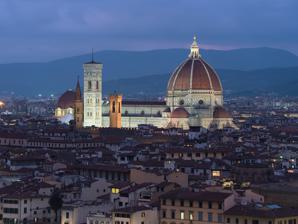
Building: Florence Cathedral
Country: Italy
Year built: 1436
Church in Tuscany, Italy Church in Tuscany, Italy Florence Cathedral Cathedral of Saint Mary of the Flower Cattedrale di Santa Maria del Fiore Duomo di Firenze ( Italian ) Cathedral Sanctae Mariae Floris ( Latin ) Brunelleschi's Dome, the nave, and Giotto's Campanile of the Cattedrale di Santa Maria del Fiore as seen from Michelangelo Hill Florence Cathedral Location in Florence, Italy 43°46′23″N 11°15′25″E / 43.77306°N 11.25694°E / 43.77306; 11.25694 Location Florence , Tuscany Country Italy Denomination Catholic Church Tradition Latin Church Website Duomo Firenze History Status Cathedral , minor basilica Consecrated 1436 Architecture Architect(s) Arnolfo di Cambio Filippo Brunelleschi Emilio De Fabris Architectural type Church Style Gothic , Romanesque , Renaissance Groundbreaking 9 September 1296 Completed 1436 Specifications Length 153 m (502 ft) Width 90 m (300 ft) Nave width 38 m (125 ft) Height 114.5 m (376 ft) Floor area 8,300 m 2 (89,000 sq ft) Materials Marble , brick Administration Archdiocese Archdiocese of Florence Clergy Archbishop Gherardo Gambelli UNESCO World Heritage Site Official name Historic Centre of Florence Type Cultural Criteria i, ii, iii, iv, vi Designated 1982 (6th session ) Reference no. 174 Region Europe and North America Florence Cathedral ( Italian : Duomo di Firenze ), formally the Cathedral of Saint Mary of the Flower (Italian: Cattedrale di Santa Maria del Fiore [katteˈdraːle di ˈsanta maˈriːa del ˈfjoːre] ), is the cathedral of the Catholic Archdiocese of Florence . Commenced in 1296 in the Gothic style to a design of Arnolfo di Cambio and structurally completed by 1436 with the dome engineered by Filippo Brunelleschi ; the basilica 's exterior is faced with polychrome marble panels in various shades of green and pink, bordered by white, and features an elaborate 19th-century Gothic Revival (west) façade by Emilio De Fabris . The cathedral complex, in Piazza del Duomo , includes the Baptistery and Giotto's Campanile . These three buildings are part of the UNESCO World Heritage Site covering the historic centre of Florence and are a major tourist attraction of Tuscany . The basilica is one of world's largest churches and its dome is still the largest masonry dome ever constructed. The cathedral is the mother church of the Archdiocese of Florence , whose archbishop is Gherardo Gambelli . History The Duomo viewed from the heights of Piazzale Michelangelo Santa Maria del Fiore was built on the site of Florence's second cathedral dedicated to Saint Reparata ; the first was the Basilica di San Lorenzo di Firenze , the first building of which was consecrated as a church in 393 by St. Ambrose of Milan . The ancient structure, founded in the early 5th century and having undergone many repairs, was crumbling with age, according to the 14th-century Nuova Cronica of Giovanni Villani , and was no longer large enough to serve the growing population of the city. Other major Tuscan cities had undertaken ambitious reconstructions of their cathedrals during the Late Medieval period, such as Pisa and particularly Siena where the enormous proposed extensions were never completed. The city council approved Arnolfo di Cambio 's design for the new church in 1294. Di Cambio was also architect of the church of Santa Croce and the Palazzo Vecchio . He designed three wide naves ending under the octagonal dome, with the middle nave covering the area of Santa Reparata. The first stone was laid on 9 September 1296, by Cardinal Valeriana, the first papal legate ever sent to Florence. The building of this vast project was to last 140 years; Arnolfo's plan for the eastern end, although maintained in concept, was greatly expanded in size. After Arnolfo died in 1302, work on the cathedral slowed for almost 50 years. When the relics of Saint Zenobius were discovered in 1330 in Santa Reparata, the project gained a new impetus. In 1331, the Arte della Lana , the guild of wool merchants , took over patronage for the construction of the cathedral and in 1334 appointed Giotto to oversee the work. Assisted by Andrea Pisano , Giotto continued di Cambio's design. His major accomplishment was the building of the campanile . When Giotto died on 8 January 1337, Andrea Pisano continued the building until work was halted due to the Black Death in 1348. The Duomo, as if completed, in a fresco by Andrea di Bonaiuto, painted in the 1360s, before the commencement of the dome In 1349, action resumed on the cathedral under a series of architects, starting with Francesco Talenti , who finished the campanile and enlarged the overall project to include the apse and the side chapels. In 1359, Talenti was succeeded by Giovanni di Lapo Ghini (1360–1369) who divided the centre nave in four square bays. Other architects were Alberto Arnoldi , Giovanni d'Ambrogio , Neri di Fioravanti and Andrea Orcagna . By 1375, the old church Santa Reparata was pulled down. The nave was finished by 1380, and only the dome remained incomplete until 1436. On 19 August 1418, the Arte della Lana announced an architectural design competition for erecting Neri's dome. The two main competitors were two master goldsmiths, Lorenzo Ghiberti and Filippo Brunelleschi , the latter of whom was supported by Cosimo de Medici . Ghiberti had been the winner of a competition for a pair of bronze doors for the Baptistery in 1401 and lifelong competition between the two remained sharp. Brunelleschi won and received the commission. Ghiberti, appointed coadjutor, drew a salary equal to Brunelleschi's and, though neither was awarded the announced prize of 200 florins, was promised equal credit, although he spent most of his time on other projects. When Brunelleschi became ill, or feigned illness, the project was briefly in the hands of Ghiberti. But Ghiberti soon had to admit that the whole project was beyond him. In 1423, Brunelleschi was back in charge and took over sole responsibility. Erection of the dome had begun in 1420 and was finished in 1436. The cathedral was consecrated by Pope Eugene IV on 25 March 1436, the first day of the year according to the Florentine calendar. It was the first 'octagonal' dome in history to be built without a temporary wooden supporting frame. During the consecration in 1436, Guillaume Dufay 's motet Nuper rosarum flores was performed. The decoration of the exterior of the cathedral, begun in the 14th century, was left unfinished after the initial works done by Arnolfo di Cambio, which led Lorenzo de' Medici to initiate a design competition for the façade between 1490 and 1491. The competition went ultimately nowhere, and the façade was not completed until 1887, when the polychrome marble façade was completed with the design of Emilio De Fabris.  The floor of the church was relaid in marble tiles in the 16th century. The exterior walls are faced in alternate vertical and horizontal bands of polychrome marble from Carrara (white), Prato (green), Siena (red), Lavenza and a few other places. These marble bands had to repeat the already existing bands on the walls of the earlier adjacent baptistery the Battistero di San Giovanni and Giotto's Bell Tower . There are two side doors: the Doors of the Canonici (south side) and the Door of the Mandorla (north side) with sculptures by Nanni di Banco , Donatello , and Jacopo della Quercia . The six side windows, notable for their delicate tracery and ornaments, are separated by pilasters. Only the four windows closest to the transept admit light; the other two are merely ornamental. The clerestory windows are round, a common feature in Italian Gothic. Exterior Plan and structure Plan of the church with various extension phases The cathedral of Florence is built as a basilica, having a wide central nave of four square bays, with an aisle on either side. The chancel and transepts are of identical polygonal plan, separated by two smaller polygonal chapels. The whole plan forms a Latin cross. The nave and aisles are separated by wide pointed Gothic arches resting on composite piers. The dimensions of the building are enormous: building area 8,300 m 2 (89,340 sq ft), length 153 m (502 ft), width 38 m (125 ft), width at the crossing 90 m (300 ft). The height of the arches in the aisles is 23 m (75 ft). The height of the dome is 114.5 m (375.7 ft). It has the fifth tallest dome in the world . Planned sculpture for the exterior The Overseers of the Office of Works of Florence Cathedral the Arte della Lana , had plans to commission a series of twelve large Old Testament sculptures for the buttresses of the cathedral. Donatello , then in his early twenties, was commissioned to carve a statue of David in 1408, to top one of the buttresses of Florence Cathedral, though it was never placed there. Nanni di Banco was commissioned to carve a marble statue of Isaiah , at the same scale, in the same year. One of the statues was lifted into place in 1409, but was found to be too small to be easily visible from the ground and was taken down; both statues then languished in the workshop of the opera for several years. In 1410 Donatello made the first of the statues, a figure of Joshua in terracotta . In 1409–1411 Donatello made a statue of Saint John the Evangelist which until 1588 was in a niche of the old cathedral façade. Between 1415 and 1426, Donatello created five statues for the campanile of Santa Maria del Fiore in Florence, also known as the Duomo . These works are the Beardless Prophet ; Bearded Prophet (both from 1415); the Sacrifice of Isaac (1421); Habbakuk (1423–25); and Jeremiah (1423–26); which follow the classical models for orators and are characterized by strong portrait details.  A figure of Hercules , also in terracotta, was commissioned from the Florentine sculptor Agostino di Duccio in 1463 and was made perhaps under Donatello's direction. A statue of David by Michelangelo was completed 1501–1504 although it could not be placed on the buttress because of its six-ton weight. In 2010 a fiberglass replica of "David" was placed for one day on the Florence cathedral. Donatello first version of David (1408–09). Museo Nazionale del Bargello , Florence . Height 191 cm. Possible Statue of "Isaiah" by Nanni di Banco Donatello's colossal seated figure of Saint John the Evangelist ; 1409–11 A fiberglass replica of Michaelangelo's David statue [seen from the north]. This was the original placement planned for the statue. Dome After a hundred years of construction and by the beginning of the 15th century, the structure was still missing its dome . The basic features of the dome had been designed by Arnolfo di Cambio in 1296. His brick model, 4.6 m (15.1 ft) high, 9.2 m (30.2 ft) long, was standing in a side aisle of the unfinished building, and had long been sacrosanct. It called for an octagonal dome higher and wider than any that had ever been built, with no external buttresses to keep it from spreading and falling under its own weight. The commitment to reject traditional Gothic buttresses had been made when Neri di Fioravanti's model was chosen over a competing one by Giovanni di Lapo Ghini . That architectural choice, in 1367, was one of the first events of the Italian Renaissance , marking a break with the Medieval Gothic style and a return to the classic Mediterranean dome. Italian architects regarded Gothic flying buttresses as ugly makeshifts. Furthermore, the use of buttresses was forbidden in Florence, as the style was favored by central Italy's traditional enemies to the north. Neri's model depicted a massive inner dome, open at the top to admit light, like Rome's Pantheon , partly supported by the inner dome, but enclosed in a thinner outer shell, to keep out the weather. It was to stand on an unbuttressed octagonal drum . Neri's dome would need an internal defense against spreading (hoop stress), but none had yet been designed. The building of such a masonry dome posed many technical problems. Brunelleschi looked to the great dome of the Pantheon in Rome for solutions. The dome of the Pantheon is a single shell of concrete, the formula for which had long since been forgotten. The Pantheon had employed structural centring to support the concrete dome while it cured. This could not be the solution in the case of a dome this size and would put the church out of use. For the height and breadth of the dome designed by Neri, starting 52 m (171 ft) above the floor and spanning 44 m (144 ft), there was not enough timber in Tuscany to build the scaffolding and forms. Brunelleschi chose to follow such design and employed a double shell, made of sandstone and marble. Brunelleschi would have to build the dome out of brick, due to its light weight compared to stone and being easier to form, and with nothing under it during construction. To illustrate his proposed structural plan, he constructed a wooden and brick model with the help of Donatello and Nanni di Banco, a model which is still displayed in the Museo dell'Opera del Duomo . The model served as a guide for the craftsmen, but was intentionally incomplete, so as to ensure Brunelleschi's control over the construction. Interior of the dome Brunelleschi's solutions were ingenious. The spreading problem was solved by a set of four internal horizontal stone and iron chains, serving as barrel hoops, embedded within the inner dome: one at the top, one at the bottom, with the remaining two evenly spaced between them. A fifth chain, made of wood, was placed between the first and second of the stone chains. Since the dome was octagonal rather than round, a simple chain, squeezing the dome like a barrel hoop, would have put all its pressure on the eight corners of the dome. The chains needed to be rigid octagons, stiff enough to hold their shape, so as not to deform the dome as they held it together. Each of Brunelleschi's stone chains was built like an octagonal railroad track with parallel rails and cross ties, all made of sandstone beams 43 cm (17 in) in diameter and no more than 2.3 m (7.5 ft) long. The rails were connected end-to-end with lead-glazed iron splices. The cross ties and rails were notched together and then covered with the bricks and mortar of the inner dome. The cross ties of the bottom chain can be seen protruding from the drum at the base of the dome. The others are hidden. Each stone chain was supposed to be reinforced with a standard iron chain made of interlocking links, but a magnetic survey conducted in the 1970s failed to detect any evidence of iron chains, which if they exist are deeply embedded in the thick masonry walls. Brunelleschi also included vertical "ribs" set on the corners of the octagon, curving towards the center point. The ribs, 4 m (13 ft) deep, are supported by 16 concealed ribs radiating from center. The ribs had slits to take beams that supported platforms, thus allowing the work to progress upward without the need for scaffolding. A circular masonry dome can be built without supports, called centering, because each course of bricks is a horizontal arch that resists compression. In Florence, the octagonal inner dome was thick enough for an imaginary circle to be embedded in it at each level, a feature that would hold the dome up eventually, but could not hold the bricks in place while the mortar was still wet. Brunelleschi used a herringbone brick pattern to transfer the weight of the freshly laid bricks to the nearest vertical ribs of the non-circular dome. Baptistery of St. John next to the cathedral The outer dome was not thick enough to contain embedded horizontal circles, being only 60 cm (2 ft) thick at the base and 30 cm (1 ft) thick at the top. To create such circles, Brunelleschi thickened the outer dome at the inside of its corners at nine different elevations, creating nine masonry rings, which can be observed today from the space between the two domes. To counteract hoop stress, the outer dome relies entirely on its attachment to the inner dome and has no embedded chains. A modern understanding of physical laws and the mathematical tools for calculating stresses were centuries in the future. Brunelleschi, like all cathedral builders, had to rely on intuition and whatever he could learn from the large scale models he built. To lift 37,000 tons of material, including over 4 million bricks, he invented hoisting machines and lewissons for hoisting large stones. These specially designed machines and his structural innovations were Brunelleschi's chief contribution to architecture. Although he was executing an aesthetic plan made half a century earlier, it is his name, rather than Neri's, that is commonly associated with the dome. Brunelleschi's ability to crown the dome with a lantern was questioned and he had to undergo another competition, even though there had been evidence that Brunelleschi had been working on a design for a lantern for the upper part of the dome. The evidence is shown in the curvature, which was made steeper than the original model. He was declared the winner over his competitors Lorenzo Ghiberti and Antonio Ciaccheri. His design (now on display in the Museum Opera del Duomo) was for an octagonal lantern with eight radiating buttresses and eight high arched windows. Construction of the lantern was begun a few months before his death in 1446. Then, for 15 years, little progress was possible, due to alterations by several architects. The lantern was finally completed by Brunelleschi's friend Michelozzo in 1461. The conical roof was crowned with a gilt copper ball and cross, containing holy relics, by Verrocchio in 1469. This brings the total height of the dome and lantern to 114.5 m (376 ft). This copper ball was struck by lightning on 17 July 1600 and fell down. It was replaced by an even larger one two years later. Cupola of the Dome The commission for this gilt copper ball [atop the lantern] went to the sculptor Andrea del Verrocchio, in whose workshop there was at this time a young apprentice named Leonardo da Vinci . Fascinated by Filippo's [Brunelleschi's] machines, which Verrocchio used to hoist the ball, Leonardo made a series of sketches of them and, as a result, is often given credit for their invention. Leonardo might have also participated in the design of the bronze ball, as stated in the G manuscript of Paris "Remember the way we soldered the ball of Santa Maria del Fiore". The decorations of the drum gallery by Baccio d'Agnolo were never finished after being disapproved by no one less than Michelangelo . A huge statue of Brunelleschi now sits outside the Palazzo dei Canonici in the Piazza del Duomo, looking thoughtfully up towards his greatest achievement, the dome that would forever dominate the panorama of Florence. It is still the largest masonry dome in the world. The building of the cathedral had started in 1296 with the design of Arnolfo di Cambio and was completed in 1469 with the placing of Verrochio's copper ball atop the lantern. But the façade was still unfinished and would remain so until the 19th century. Façade Model of the original medieval façade in the museum of the cathedral Modern façade built in the 19th century The original façade, designed by Arnolfo di Cambio and usually attributed to Giotto, was actually begun twenty years after Giotto's death. A mid-15th-century pen-and-ink drawing of this so-called Giotto's façade is visible in the Codex Rustici , and in the drawing of Bernardino Poccetti in 1587, both on display in the Museum of the Opera del Duomo. This façade was the collective work of several artists, among them Andrea Orcagna and Taddeo Gaddi . This original façade was completed in only its lower portion and then left unfinished. It was dismantled in 1587–1588 by the Medici court architect Bernardo Buontalenti , ordered by Grand Duke Francesco I de' Medici , as it appeared totally outmoded in Renaissance times. Some of the original sculptures are on display in the Museum Opera del Duomo, behind the cathedral. Others are now in the Berlin Museum and in the Louvre . The competition for a new façade turned into a huge corruption scandal. The wooden model for the façade of Buontalenti is on display in the Museum Opera del Duomo. A few new designs had been proposed in later years, but the models (of Giovanni Antonio Dosio, Giovanni de' Medici with Alessandro Pieroni and Giambologna) were not accepted. The façade was then left bare until the 19th century. Main portal by Augusto Passaglia Statue of Saint Reparata , to whom the previous cathedral was dedicated, in the main portal In 1864, a competition held to design a new façade was won by Emilio De Fabris (1808–1883) in 1871. Work began in 1876 and was completed in 1887. This neo-gothic façade in white, green and red marble forms a harmonious entity with the cathedral, Giotto's bell tower and the Baptistery. Main portal The three huge bronze doors date from 1899 to 1903. They are adorned with scenes from the life of the Madonna. The mosaics in the lunettes above the doors were designed by Niccolò Barabino . They represent (from left to right): Charity among the founders of Florentine philanthropic institutions ; Christ enthroned with Mary and John the Baptist ; and Florentine artisans, merchants and humanists . The pediment above the central portal contains a half-relief by Tito Sarrocchi of Mary enthroned holding a flowered scepter . Giuseppe Cassioli sculpted the right-hand door. On top of the façade is a series of niches with the twelve Apostles with, in the middle, the Madonna with Child. Between the rose window and the tympanum , there is a gallery with busts of great Florentine artists. Interior Interior of the cathedral Interior Huge clock decorated by Paolo Uccello Dante and the Divine Comedy Trompe-l'œil of Niccolò da Tolentino . The Last Judgement by Vasari and Zuccari (from directly underneath) The Last Judgement by Vasari and Zuccari Detail of The Last Judgement by Vasari and Zuccari Tomb of Antonio d'Orso by Tino da Camaino The Gothic interior is vast and gives an empty impression. The relative bareness of the church corresponds with the austerity of religious life, as preached by Girolamo Savonarola. Many decorations in the church have been lost in the course of time, or have been transferred to the Museum Opera del Duomo, such as the magnificent cantorial pulpits (the singing galleries for the choristers) of Luca della Robbia and Donatello. As this cathedral was built with funds from the public, some important works of art in this church honour illustrious men and military leaders of Florence: Lorenzo Ghiberti had a large artistic impact on the cathedral. Ghiberti worked with Filippo Brunelleschi on the cathedral for eighteen years and had a large number of projects on almost the whole east end. Some of his works were the stained glass designs, the bronze shrine of Saint Zenobius and marble revetments on the outside of the cathedral. Dante Before the City of Florence by Domenico di Michelino (1465). This painting is especially interesting because it shows us, apart from scenes of the Divine Comedy, a view on Florence in 1465, a Florence such as Dante himself could not have seen in his time. Funerary Monument to Sir John Hawkwood by Paolo Uccello (1436). This almost monochrome fresco , transferred to canvas in the 19th century, is painted in terra verde , a color closest to the patina of bronze. Equestrian statue of Niccolò da Tolentino by Andrea del Castagno (1456). This fresco, transferred on canvas in the 19th century, in the same style as the previous one, is painted in a color resembling marble. However, it is more richly decorated and gives more the impression of movement. Both frescoes portray the condottieri as heroic figures riding triumphantly. Both painters had problems when applying in painting the new rules of perspective to foreshortening: they used two unifying points, one for the horse and one for the pedestal, instead a single unifying point. Busts of Giotto (by Benedetto da Maiano), Brunelleschi (by Buggiano – 1447), Marsilio Ficino , and Antonio Squarcialupi (a most famous organist). These busts all date from the 15th and the 16th centuries. Above the main door is the colossal clock face with fresco portraits of four Prophets or Evangelists by Paolo Uccello (1443). This one-handed liturgical clock shows the 24 hours of the hora italica (Italian time), a period of time ending with sunset at 24 hours. This timetable was used until the 18th century. This is one of the few clocks from that time that still exist and are in working order. The church is particularly notable for its 44 stained glass windows, the largest undertaking of this kind in Italy in the 14th and 15th century. The windows in the aisles and in the transept depict saints from the Old and the New Testament, while the circular windows in the drum of the dome or above the entrance depict Christ and Mary. They are the work of the greatest Florentine artists of their times, such as Donatello, Lorenzo Ghiberti, Paolo Uccello and Andrea del Castagno. Christ crowning Mary as Queen , the stained-glass circular window above the clock, with a rich range of coloring, was designed by Gaddo Gaddi in the early 14th century. Donatello designed the stained-glass window ( Coronation of the Virgin ) in the drum of the dome (the only one that can be seen from the nave). The funeral monument of Antonio d'Orso (1323), bishop of Florence, was made by Tino da Camaino , the most important funeral sculptor of his time. The monumental crucifix, behind the Bishop's Chair at the high altar, is by Benedetto da Maiano (1495–1497). The choir enclosure is the work of the famous Bartolommeo Bandinelli . The ten-paneled bronze doors of the sacristy were made by Luca della Robbia, who has also two glazed terracotta works inside the sacristy: Angel with Candlestick and Resurrection of Christ . In the back of the middle of the three apses is the altar of Saint Zanobius , first bishop of Florence. Its silver shrine, a masterpiece of Ghiberti, contains the urn with his relics. The central compartment shows us one of his miracles, the reviving of a dead child. Above this shrine is the painting Last Supper by the lesser-known Giovanni Balducci . There was also a glass-paste mosaic panel The Bust of Saint Zanobius by the 16th-century miniaturist Monte di Giovanni , but it is now on display in the Museum Opera del Duomo. Many decorations date from the 16th-century patronage of the Grand Dukes, such as the pavement in colored marble, attributed to Baccio d'Agnolo and Francesco da Sangallo (1520–26). Some pieces of marble from the façade were used, topside down, in the flooring (as was shown by the restoration of the floor after the 1966 flooding). The ceiling of the dome is decorated with a representation of The Last Judgment . Originally left whitewashed following its completion it was the Grand Duke Cosimo I de' Medici who decided to have the ceiling of the dome painted. This enormous work, 3,600 metres² (38 750 ft²) of painted surface, was started in 1572 by Giorgio Vasari and would not be completed until 1579. The upper portion, near the lantern, representing The 24 Elders of Apocalypse was finished by Vasari before his death in 1574. Federico Zuccari with the assistance of Bartolomeo Carducci , Domenico Passignano and Stefano Pieri finished the other portions: (from top to bottom) Choirs of Angels ; Christ, Mary and Saints ; Virtues, Gifts of the Holy Spirit and Beatitudes ; and at the bottom of the cupola: Capital Sins and Hell . These frescoes are considered Zuccari's greatest work. But the quality of the work is uneven because of the input of different artists and the different techniques. Vasari had used true fresco , while Zuccari had painted in secco . During the restoration work, which ended in 1995, the entire pictorial cycle of The Last Judgment was photographed with specially designed equipment and all the information collected in a catalogue. All the restoration information along with reconstructed images of the frescos were stored and managed in the Thesaurus Florentinus computer system. Astronomical observations Observation of the solstice on 21 June 2012 In 1475 the Italian astronomer Paolo dal Pozzo Toscanelli (who was also a mathematical tutor of Brunelleschi) pierced a hole in the dome at 91.05 metres (298.7 ft) above the pavement to create a meridian line. The height precluded the installation of a complete meridian line on the floor of the cathedral, but allowed a short section of approximately 10 metres (33 ft) to run between the main altar and the north wall of the transept. This allows for observation for around 35 days either side of the summer solstice. Due to settlement in the building and also movements due to the outside temperature changes, the meridian line had limited astronomical value and fell into disuse until it was restored in 1755 by Leonardo Ximenes . The meridian line was covered over by the fabbricieri in 1894 and unveiled again in 1997. A yearly re-enacement of the observation takes place on 21 June each year at 12.00 UT. Crypt Tomb of Filippo Brunelleschi . The cathedral underwent difficult excavations between 1965 and 1974. The archaeological history of this huge area was reconstructed through the work of Franklin Toker : remains of Roman houses, an early Christian pavement, ruins of the former cathedral of Santa Reparata and successive enlargements of this church. Close to the entrance, in the part of the crypt open to the public, is the tomb of Brunelleschi. While its location is prominent, the actual tomb is simple and humble. That the architect was permitted such a prestigious burial place is proof of the high esteem he was held in by the Florentines. Other burials Zenobius of Florence Conrad II of Italy Giovanni Benelli Filippo Brunelleschi Giotto di Bondone Pope Nicholas II Pope Stephen IX John Hawkwood Cracking of the dome Perspective illusion on the floor of the cathedral The unreinforced masonry that Brunelleschi used to construct the dome is weak in tension which leads to cracking when tensile stresses exceed the limited masonry tensile strength. The material is especially susceptible to damage from seismic loading due to its heterogeneity and many surfaces between different materials (stones to mortar connection). Cracking of the dome was observed even before its construction was completed. It is possible that the first cracks were caused by a strong earthquake in 1453. The first written evidence about the presence of cracks appears in a report by Gherardo Silvani report dated 18 September 1639 which refers to "peli" ("hairs"). In 1694 Giambattista Nelli and Vincenzo Viviani surveyed the cracks with Nelli recording that there were two major cracks with a maximum width of 29 mm (1.1 in). They believed that the cracks were caused by the weight of the dome, and the resulting horizontal thrusts on the pillars. A commission, headed by Vincenzo Viviani, carried out investigations in 1695 and came to the conclusion that the cracking was due to the dead weight of the buildings. It was proposed that the dome be strengthened by installing four large iron belts; three on the outside of the dome between the bulging area of the dome and the circular windows, while the fourth would be installed internally in the second walkway between the two shells. This was similar to what had been done on the dome of St. Peter's in Rome. After a long debate, a decision was made to leave the dome as it was. The first most complete survey of the cracks was published in 1757 by the Jesuit Leonardo Ximenes (1716–1786). In his document he described 13 different crack typologies. In 1934, Pier Luigi Nervi, who was head of a special commission established by the Opera del Duomo to study the cracking, observed that the cracks opened and closed with the seasons. In the winter, the dome's stone and bricks would contract causing the cracks to widen, while over the summer the materials would expand and the cracks would close up. While modern buildings by design incorporate expansion joints, the cathedral's dome does not include any and so subsequently developed its own expansion joints in the form of these cracks which allowed the structure to "breathe". To date they have not caused any catastrophic damage to the dome. In 1955 the Opera del Duomo installed 22 mechanical deformometers, which were read four times a year to record the variations in the width of the major cracks in the inner dome. At the same time the dome's internal and external temperatures were also recorded. This remained in service until 2009. In 1975 a commission was appointed by the Italian government to safeguard the dome. In 1978 a government culture agency decided to restore the frescoes. Brunelleschi left forty eight 600 mm (24 in) holes in the base of the dome. They are open on the inside and covered by the outer skin of the dome. It has long been assumed that the holes simply served as mounts for the scaffold used when frescoes were painted on the inside of the dome. While the holes had been able to support the scaffolding used for the creation of the frescos on the interior of the dome they were not strong enough for the network of modern metal scaffolding necessary to provide access for the restoration work undertaken on the frescos between 1979 and 1995. To strengthen the scaffolding, the private company contracted to build scaffolding for the work was allowed in 1982 to fill the holes with concrete so that steel beams could be anchored in them. In 1985 local architect Lando Bartoli noticed that additional cracks were forming around the sealed holes. It was theorized at the time that in summer the four major masses separated by the "A" cracks expanded into the fissures, but now, at the base of the dome, the masses come up against the unyielding concrete that now fills the 48 holes acts as a fulcrum which causes the energy that was once dissipated with the closing of the fissures and into the holes to be transferred into the upper areas of the dome. However analysis by Andrea Chiarugi, Michele Fanelli and Giuseppetti (published in 1983) found that the principal source of the cracks was a dead-weight effect due to the geometry of the dome, its weight (estimated to be 25,000 tons) and the insufficient resistance of the ring beam, while thermal variations, has caused fatigue loading and thus expanding of the structure. This is a well-known collapse mechanism typical of domed structures: a lowering of the top of the structure under its own weight with significant horizontal thrusts on the bearing elements. In 1985 a commission established by the Italian Ministry of Cultural and Monumental Heritage accepted this theory. The debate about the filling of the scaffolding holes was finally settled in 1987 when it was demonstrated that closing the 48 holes had had no impact on the expansion and contraction of the dome. A survey completed in 1984 counted a total of 493 cracks of various sizes, sorted into categories identified by the letters "A" through "D". These are as follows: Type A. These are sub-vertical major cracks that start from the ring beam and continue upwards for approximately two-thirds of the height of the dome; they pass through both the internal and external layer of the even webs and their range in thickness from 55 mm (2.2 in) to 60 mm (2.4 in) (webs 4 and 6) and 25 mm (0.98 in) to 30 mm (1.2 in) (webs 2 and 8). The dome has eight webs numbered counter clockwise from 1, which faces the main nave of the cathedral. These effectively divide the dome into quarters and never completely close in summer. There is a theory that the plaster used to patch the cracks over the years and crumbling building materials have jammed the fissures. Type B. These sub-vertical minor cracks are located near the circular windows. Type C. These are sub-vertical minor cracks that are present around the eight edges of the dome. Type D. These are four sub-vertical minor cracks in the internal part of the odd webs. They do not pass through the width of the dome. All have formed in a symmetrical pattern. The development of the Type "A" cracks means that the dome now permanently behaves as four drifting half-arches linked below the upper oculus . The abutments of these half-arches are constituted by the pillars, the chapels and the nave of the church. The differences in the cracking patterns between even and odd webs is believed to be due to variations in the stiffness of the supporting ring beam structure under the dome as it is supported by four heavy pillars which line up with the even webs while the odd webs are located over four arches which connect the pillars. In 1987 a second and more comprehensive digital system (which automatically collects data every six hours) was installed by ISMES (in cooperation with the Soprintendenza , the local branch of the Ministry of Culture , which is responsible for the conservation of all historical monuments in Florence). It consists of 166 instruments, among which are 60 thermometers measuring the masonry and air temperature at various locations, 72 inductive type displacement transducers (deformometers) at various levels on the main cracks of the inner and outer domes; eight plumb-lines at the centre of each web, which measure the relative displacements between pillars and tambour ; eight livellometers and two piezometers , one near the web 4 and the other below the nave which register the variation of the underground water level. A linear regression analysis of the recorded data has shown that the major cracks are widening by approximately 3 mm (0.12 in) per century. Another source quotes a movement of 5.5mm. Using software that had been used to model the structures of large dams, a computer model of the dome was developed in 1980 in a collaboration between Italian National Agency for Electric Power and Structural and Hydraulic Research Centre (CRIS) by a group of researchers led by Michele Fanelli and Gabriella Giuseppetti in cooperation with the Department of Civil Engineering of the University of Florence , under the supervision of Andrea Chiarugi. Because of limited computational resources and for reasons of symmetry, only a quarter of the dome was modelled. The resulting finite elements analysis confirmed that the main cracks were essentially being created by self-weight of the dome. Since then series of numerical models of increasing complexity have been developed. To assist in monitoring of the dome an extensive photogrammetric and topographical survey of the entire dome was commissioned in 1992 by the Soprintendenza . The results of this survey were then used to further develop the finite elements model of the dome. See also Italy portal Catholicism portal Italian Gothic architecture Roman Catholic Marian churches List of largest domes List of tallest domes List of tallest structures built before the 20th century Santa Reparata, Florence History of medieval Arabic and Western European domes List of Gothic Cathedrals in Europe References